Johan Alfred Rinell

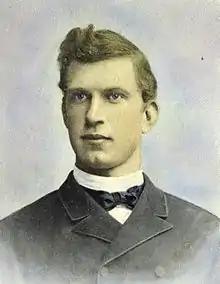
circa 1893

Johan Alfred Rinell (originally Johansson) born November 27, 1866, in the Rinna parish in Östergötland, Sweden and died July 3, 1941, in Qingdao (Tsingtao), China was a Swedish missionary to China sent by the Baptist Union of Sweden. In China his mission work included philanthropy, disaster relief, postal work, and education.